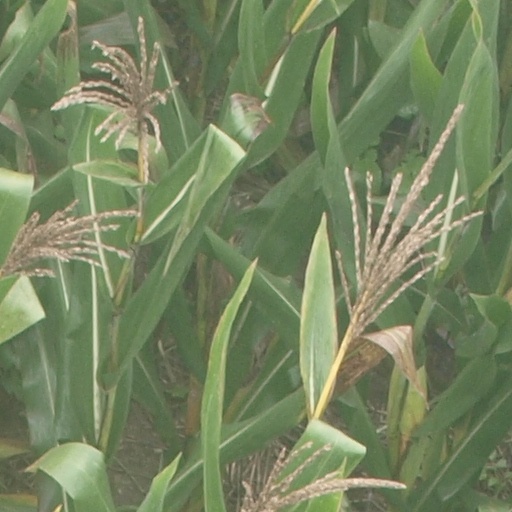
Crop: maize; corn